Describe the emotion expressed in this image:  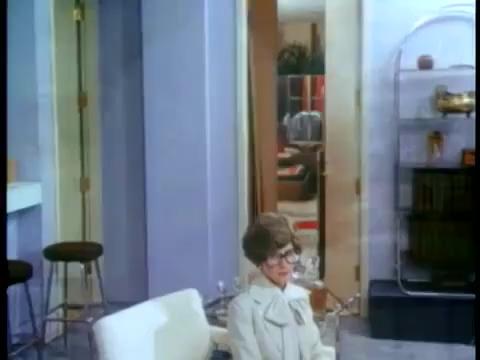
This person displays Suffering, valence and arousal with moderate intensity.